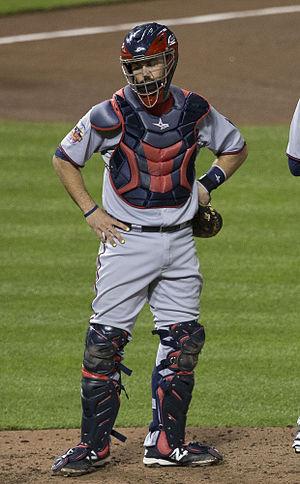
Eric Joseph Fryer est un receveur des Ligues majeures de baseball. En 2016, il est sous contrat avec les Cardinals de Saint-Louis.